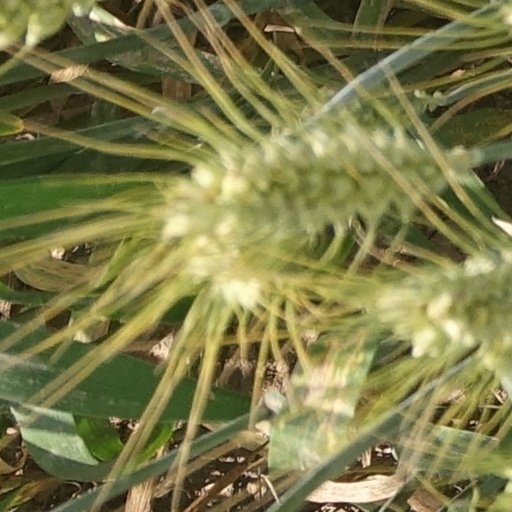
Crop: wheat